Langwith, Derbyshire

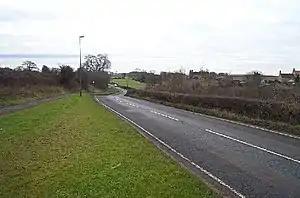
A632 road in Langwith

Langwith is a close group of six villages crossing the Derbyshire-Nottinghamshire border, on the River Poulter about from Warsop, and about from Bolsover on the A632 road, south of Whaley Thorns. The population is listed under the Derbyshire civil parish of Langwith (created from part of Scarcliffe parish in 2015) and the Nottinghamshire civil parish of Nether Langwith.